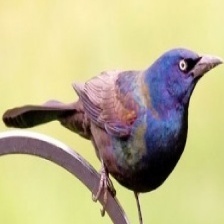
Species: COMMON GRACKLE
Scientific name: QUISCALUS QUISCULA